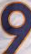
Number: 9